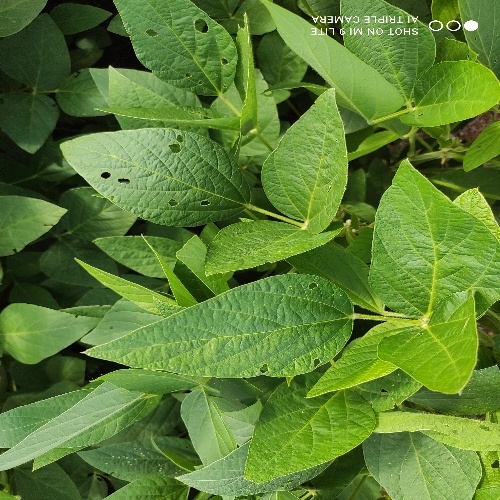
Label: Diabrotica_speciosa